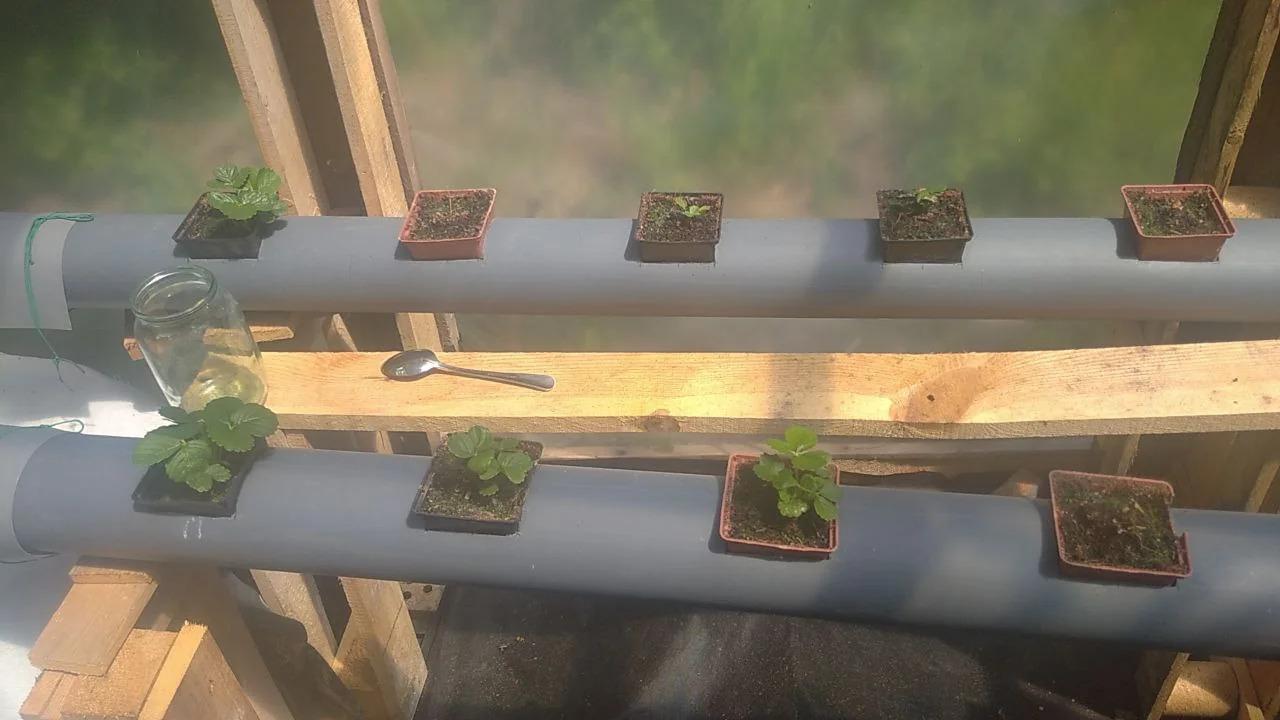
Kilimo cha haidroponi, hii ni sayansi ambayo inahusisha ukuzaji wa mazao bila kutegemea udongo, kupitia teknolojia ambayo inahusisha uchanganyaji wa virutubishi pamoja na maji, vinavyopitishwa kupitia mabomba maalumu, aina ya pvc yaliyotobolewa vizuri, na kupenyezwa miche ya miti katikati ya matobo hayo.